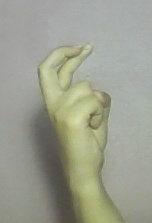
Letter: zay